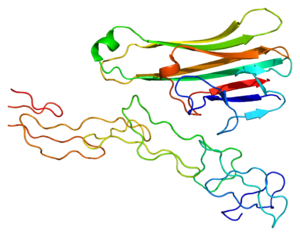
La lymphotoxine α, ou facteur de nécrose tumorale β, est une protéine codée chez l'homme par le gène LTA, situé sur le chromosome 6. Elle agit contre la prolifération cellulaire et induit la destruction des cellules tumorales. Sa nature cytotoxique lui confère un ensemble de rôles importants dans la régulation du système immunitaire selon la forme sous laquelle elle est sécrétée. Contrairement aux autres facteurs de nécrose tumorale, la lymphotoxine α n'existe que sous forme d'homotrimère soluble, et n'est présente à la surface de la cellule que sous forme d'hétérotrimère avec la lymphotoxine β.
La superfamille des récepteurs de TNF est une superfamille de protéines regroupant des récepteurs de cytokines caractérisée par leur faculté de se lier aux facteurs de nécrose tumorale à l'aide d'un domaine extracellulaire riche en cystéine. Hormis le facteur de croissance nerveuse, tous les TNF sont homologues du TNF α. À l'état natif, la majorité des récepteurs de TNF forment des complexes trimériques dans la membrane plasmique. Ils contiennent par conséquent des domaines transmembranaires bie que certains puissent être clivés sous forme soluble dans le cytosol, comme la protéine TNFR1, voire être totalement dépourvus de TMD, comme la protéine Dcr3. De plus, la plupart des récepteurs de TNF ont besoin de protéines adaptatrices spécifiques telles que TRADD, TRAF, RIPK et FADD pour la signalisation aval. Les récepteurs de TNF sont avant tout impliqués dans les processus d'apoptose et d'inflammation, mais ils peuvent également intervenir dans d'autres processus impliquant une transduction de signal, comme ceux de prolifération, de survie et de différenciation. Ils sont exprimés dans une grande variété de tissus chez les mammifères, notamment les leucocytes.